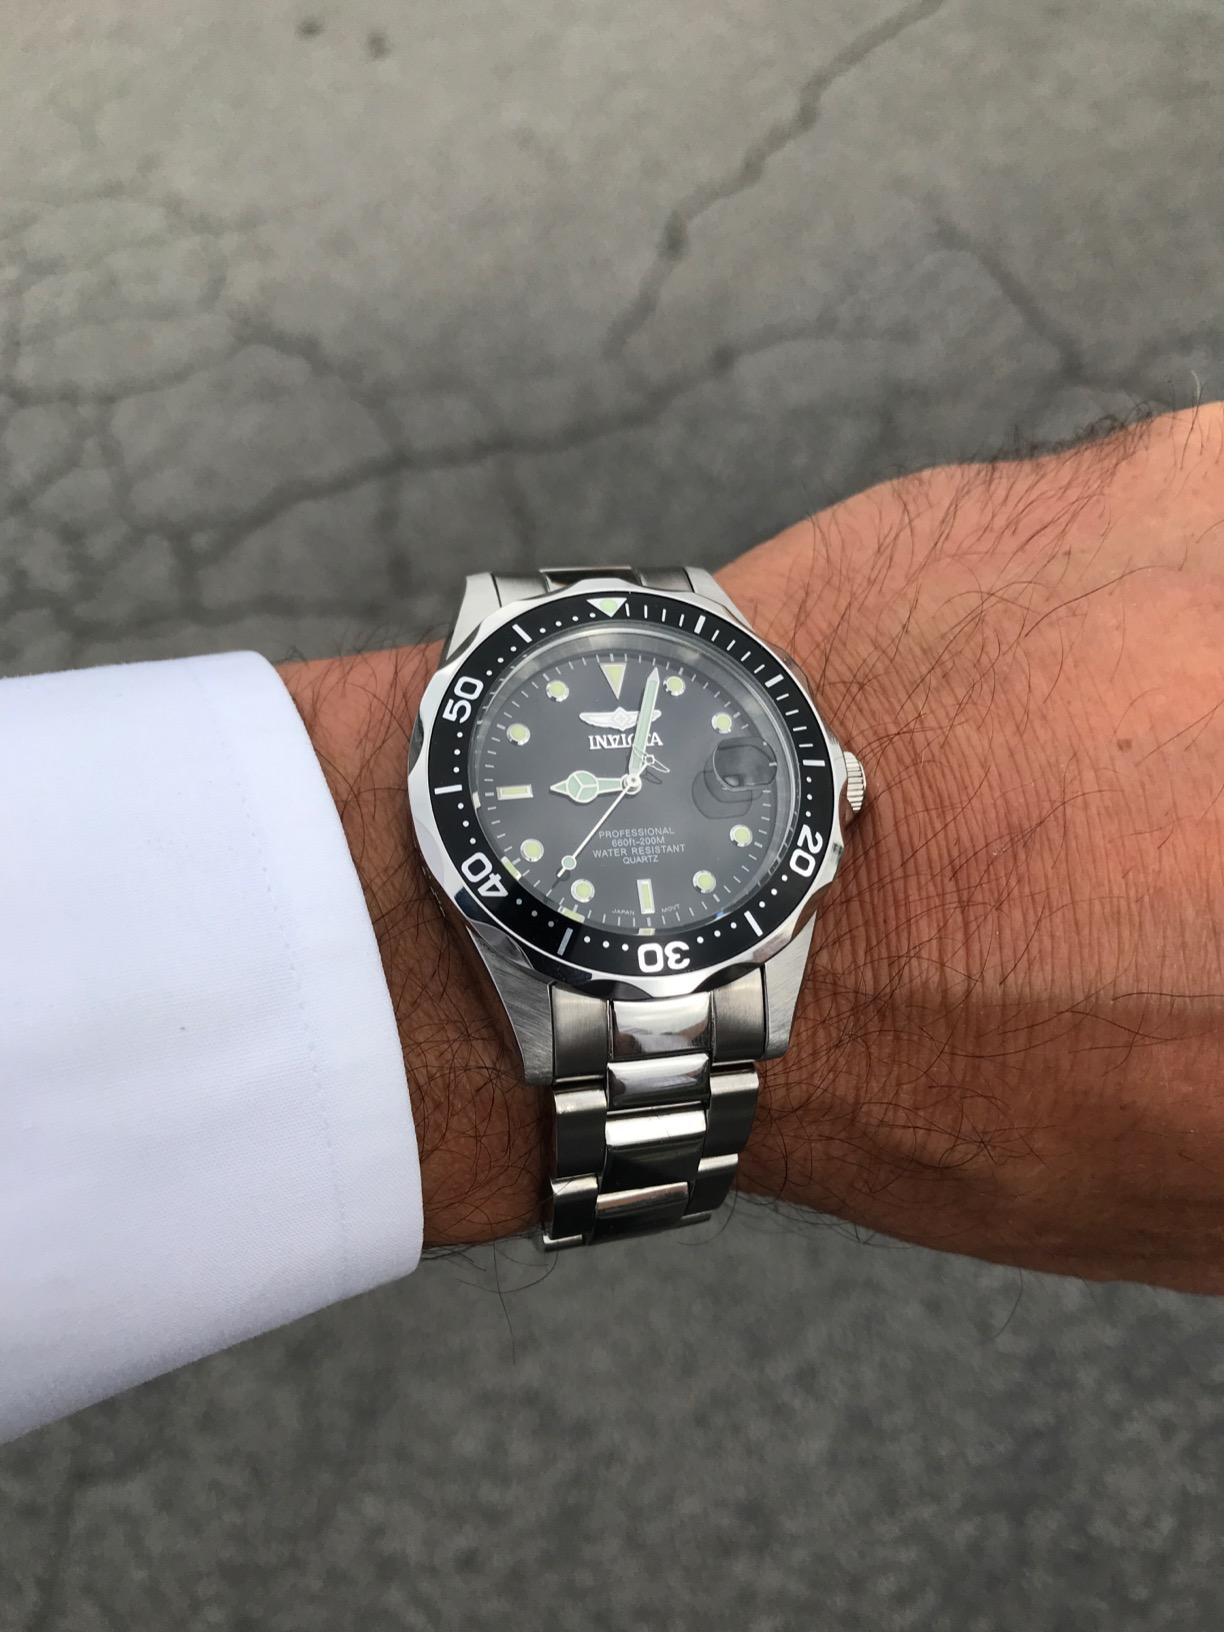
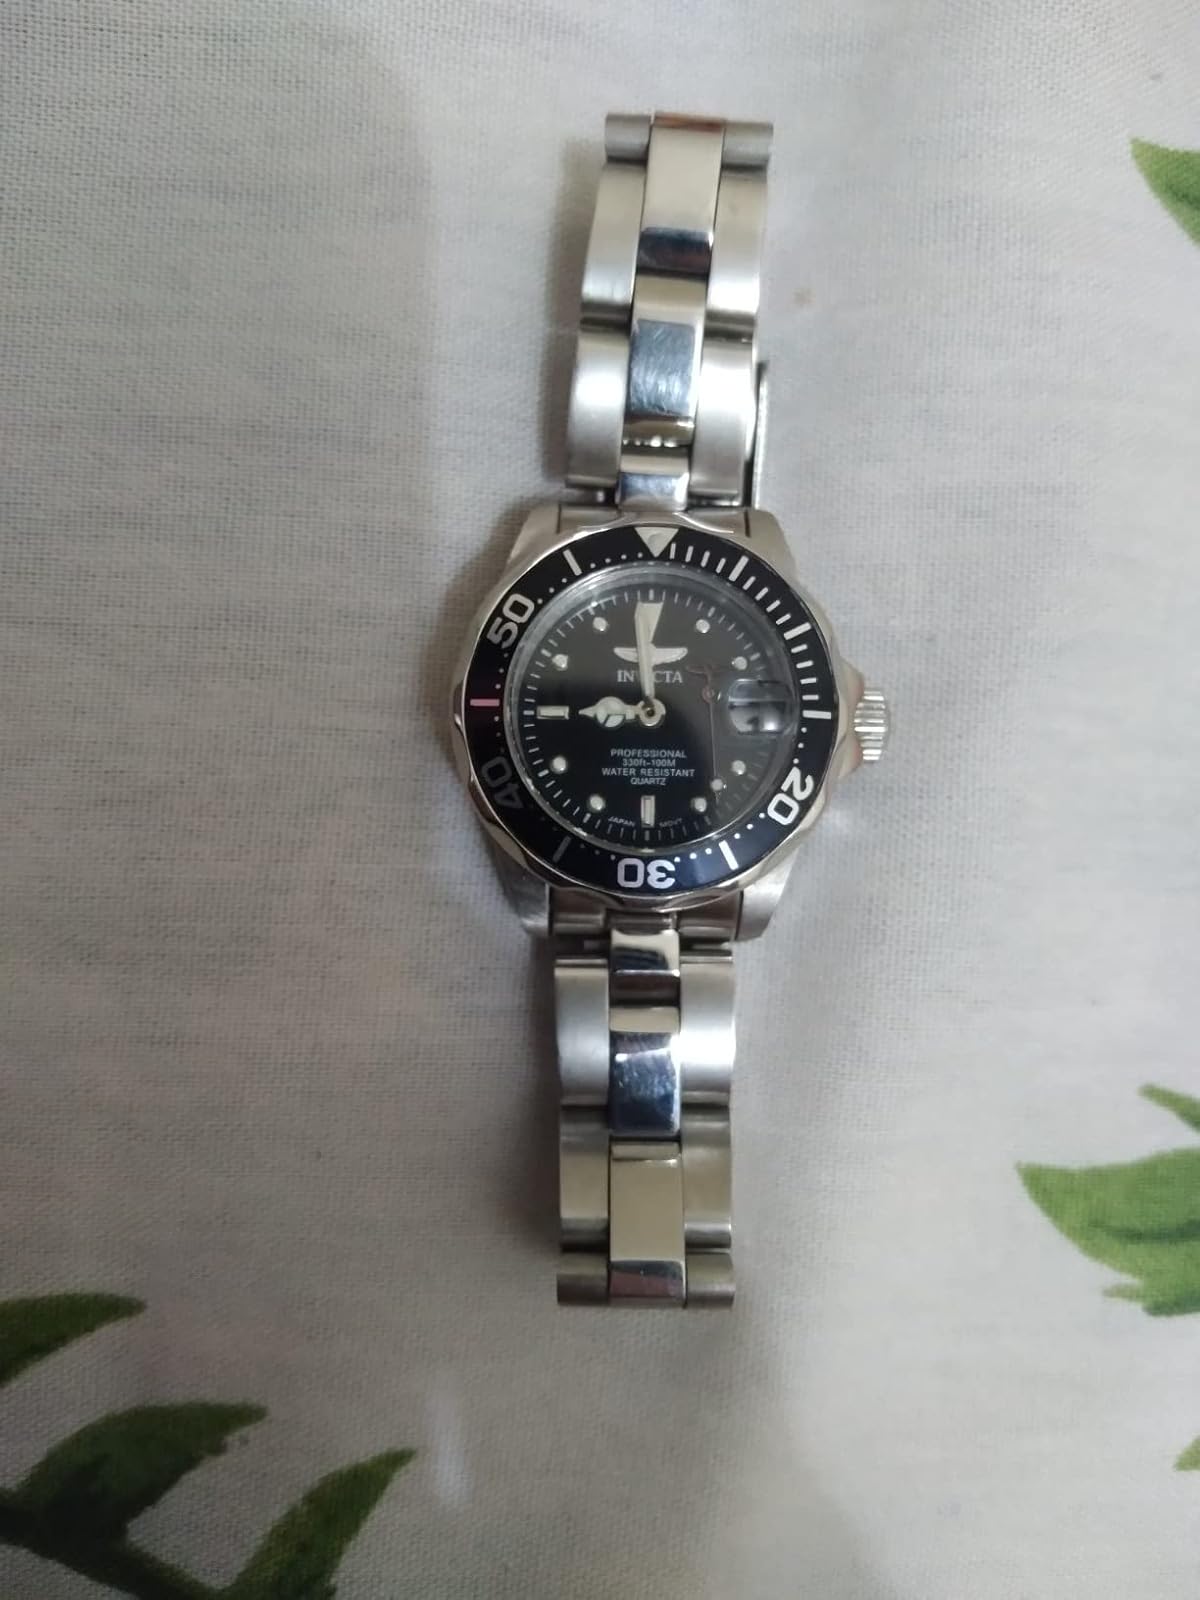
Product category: accessories_watch
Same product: yes